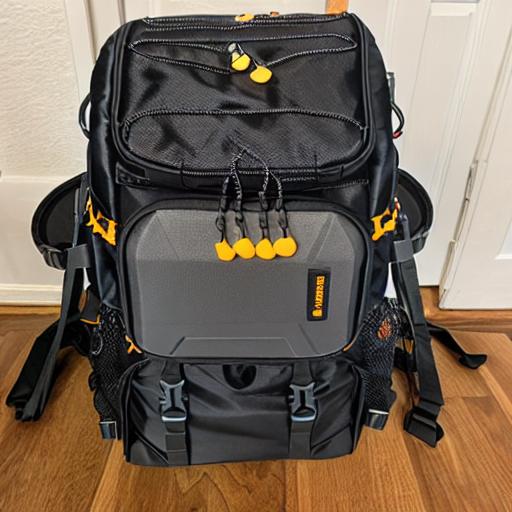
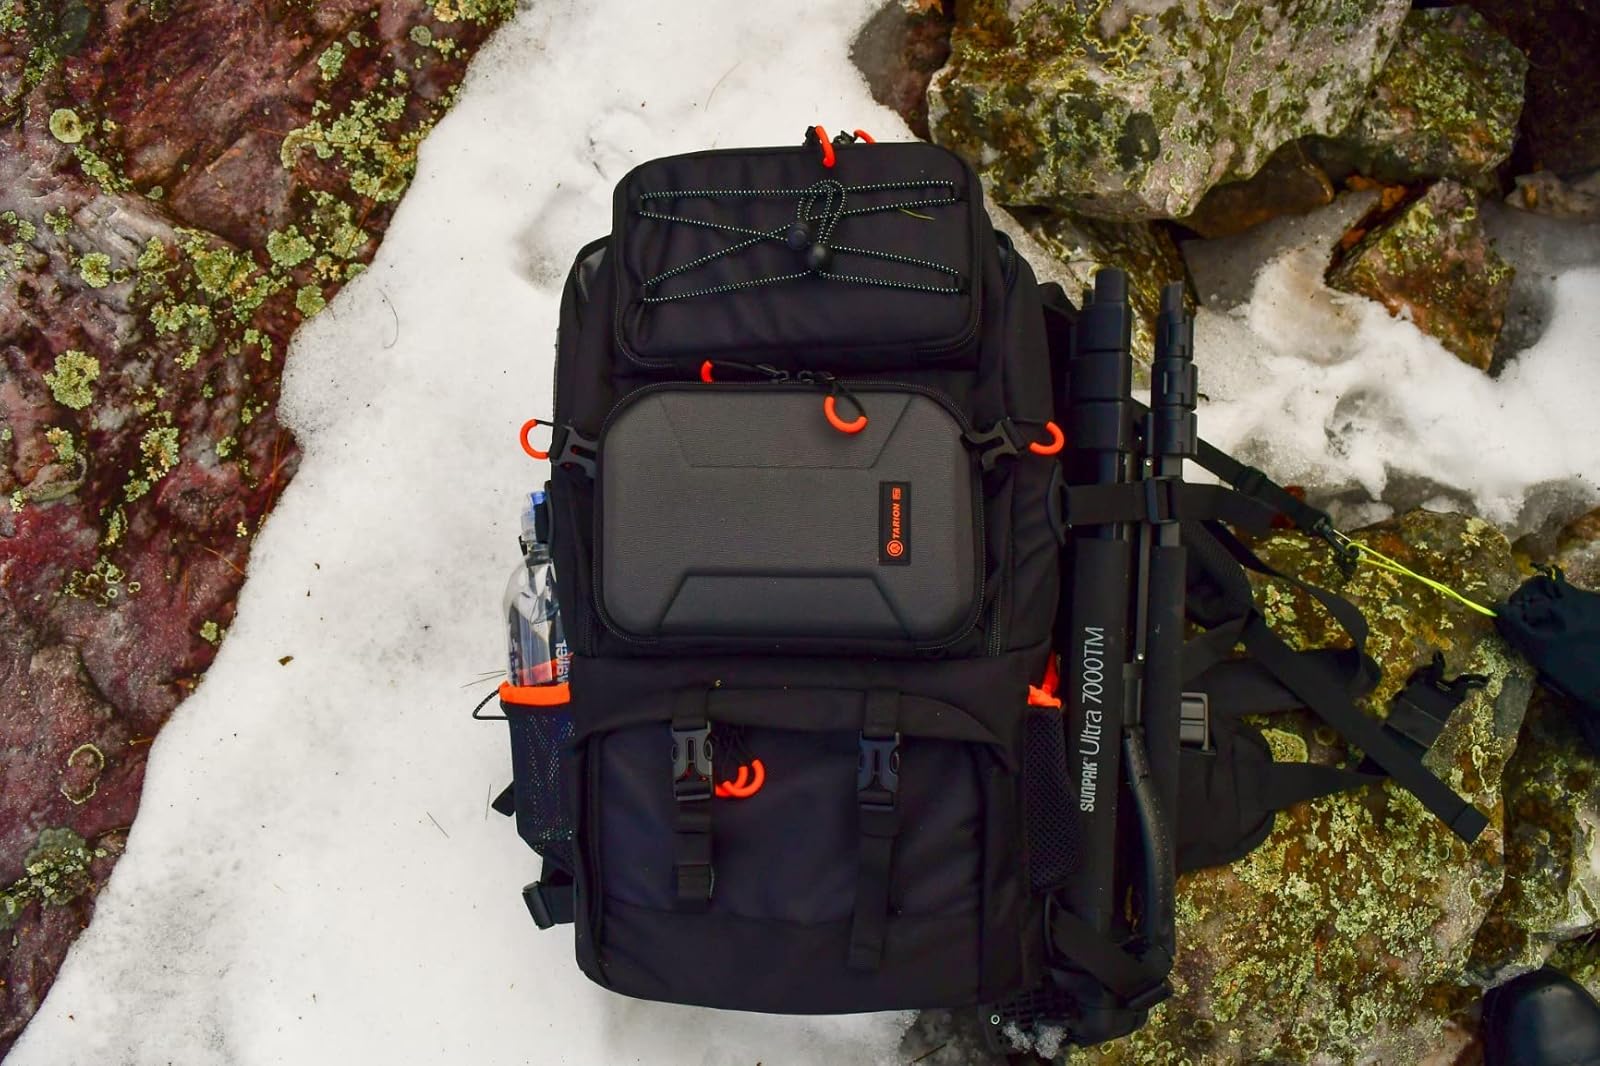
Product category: bag
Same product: no